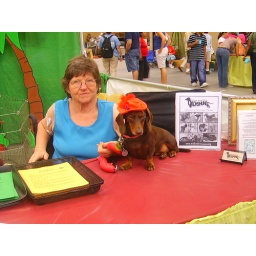
dog in a hat